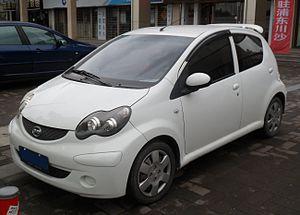
BYD F0 est une automobile de 4 places du constructeur automobile chinois BYD, sortie en septembre 2008, copiant la Toyota Aygo, Peugeot 107, Citroën C1 jusqu'à ses caractéristiques moteur. Son réservoir d'essence fait 30 litres. En 2014 elle a bénéficié d'un restylage à l'occasion du salon automobile de Pékin. Elle est disponible dans certains pays émergents comme l'Algérie ou la Colombie.